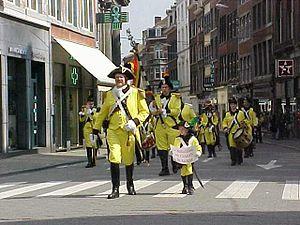
Le bataillon des Canaris est une unité de folklore militaire qui représente des volontaires namurois de la révolution Belgique. Il est reconnu par la ville de Namur.
Folknam est l'Association des principaux groupements historiques et traditionnels de Namur créée en 1995. Elle s'est donné pour mission de faire revivre, défendre et protéger le patrimoine folklorique par la sauvegarde des groupements traditionnels de Namur.